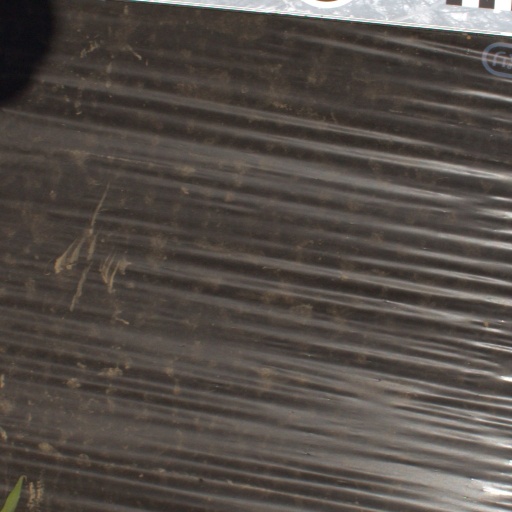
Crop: Jerusalem artichoke